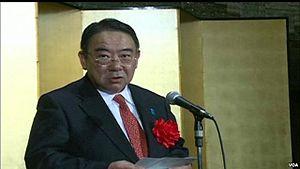
L'ambassade du Japon en France est la représentation diplomatique du Japon auprès de la République française. Elle est située 7 avenue Hoche, dans le 8ᵉ arrondissement de Paris, la capitale du pays. Son ambassadeur est, depuis 2019, Jun'ichi Ihara.